End Poem

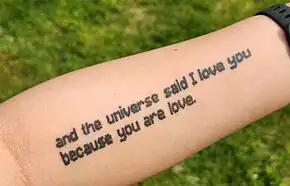
A pale white arm, tattooed with the quote "and the universe said I love you because you are love", all lowercase and in a Minecraft-like font.

Landay, agreeing with Parkin, reads the poem as a reward for making it to the End and finds it to echo her own thoughts about dreams and video games. She points to its rhythmic nature to explain why the text is often called a poem, even though Persson and Gough had initially called it a story, and compares it to a prayer or meditation through its repetition, as in the closing "And the universe" lines. Regarding the final exhortation to "Wake up", Landay writes that some interpret it as a call to do things offline, while others view it in the context of the myth of Herobrine, a supposed supernatural "Minecraft" mob. While Gough was not aware of the Herobrine legend, the two are combined by some in the community into a shared "mythology and genealogy". Landay views this reading as "one more thread" in the poem's metanarrative, part of Gough's commentary on the transition from game to real life, citing his comments to Chatfield about playing with the "moment where you're between two worlds, and for a short little period you're not sure which one is more real".